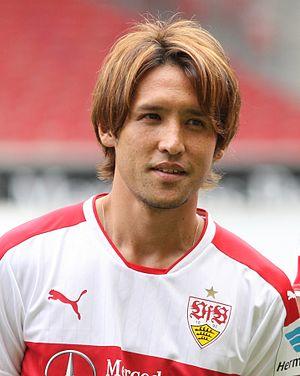
Hajime Hosogai, né le 10 juin 1986 à Maebashi est un footballeur international japonais. Il occupe le poste de défenseur ou bien celui d'ailier droit au Kashiwa Reysol.